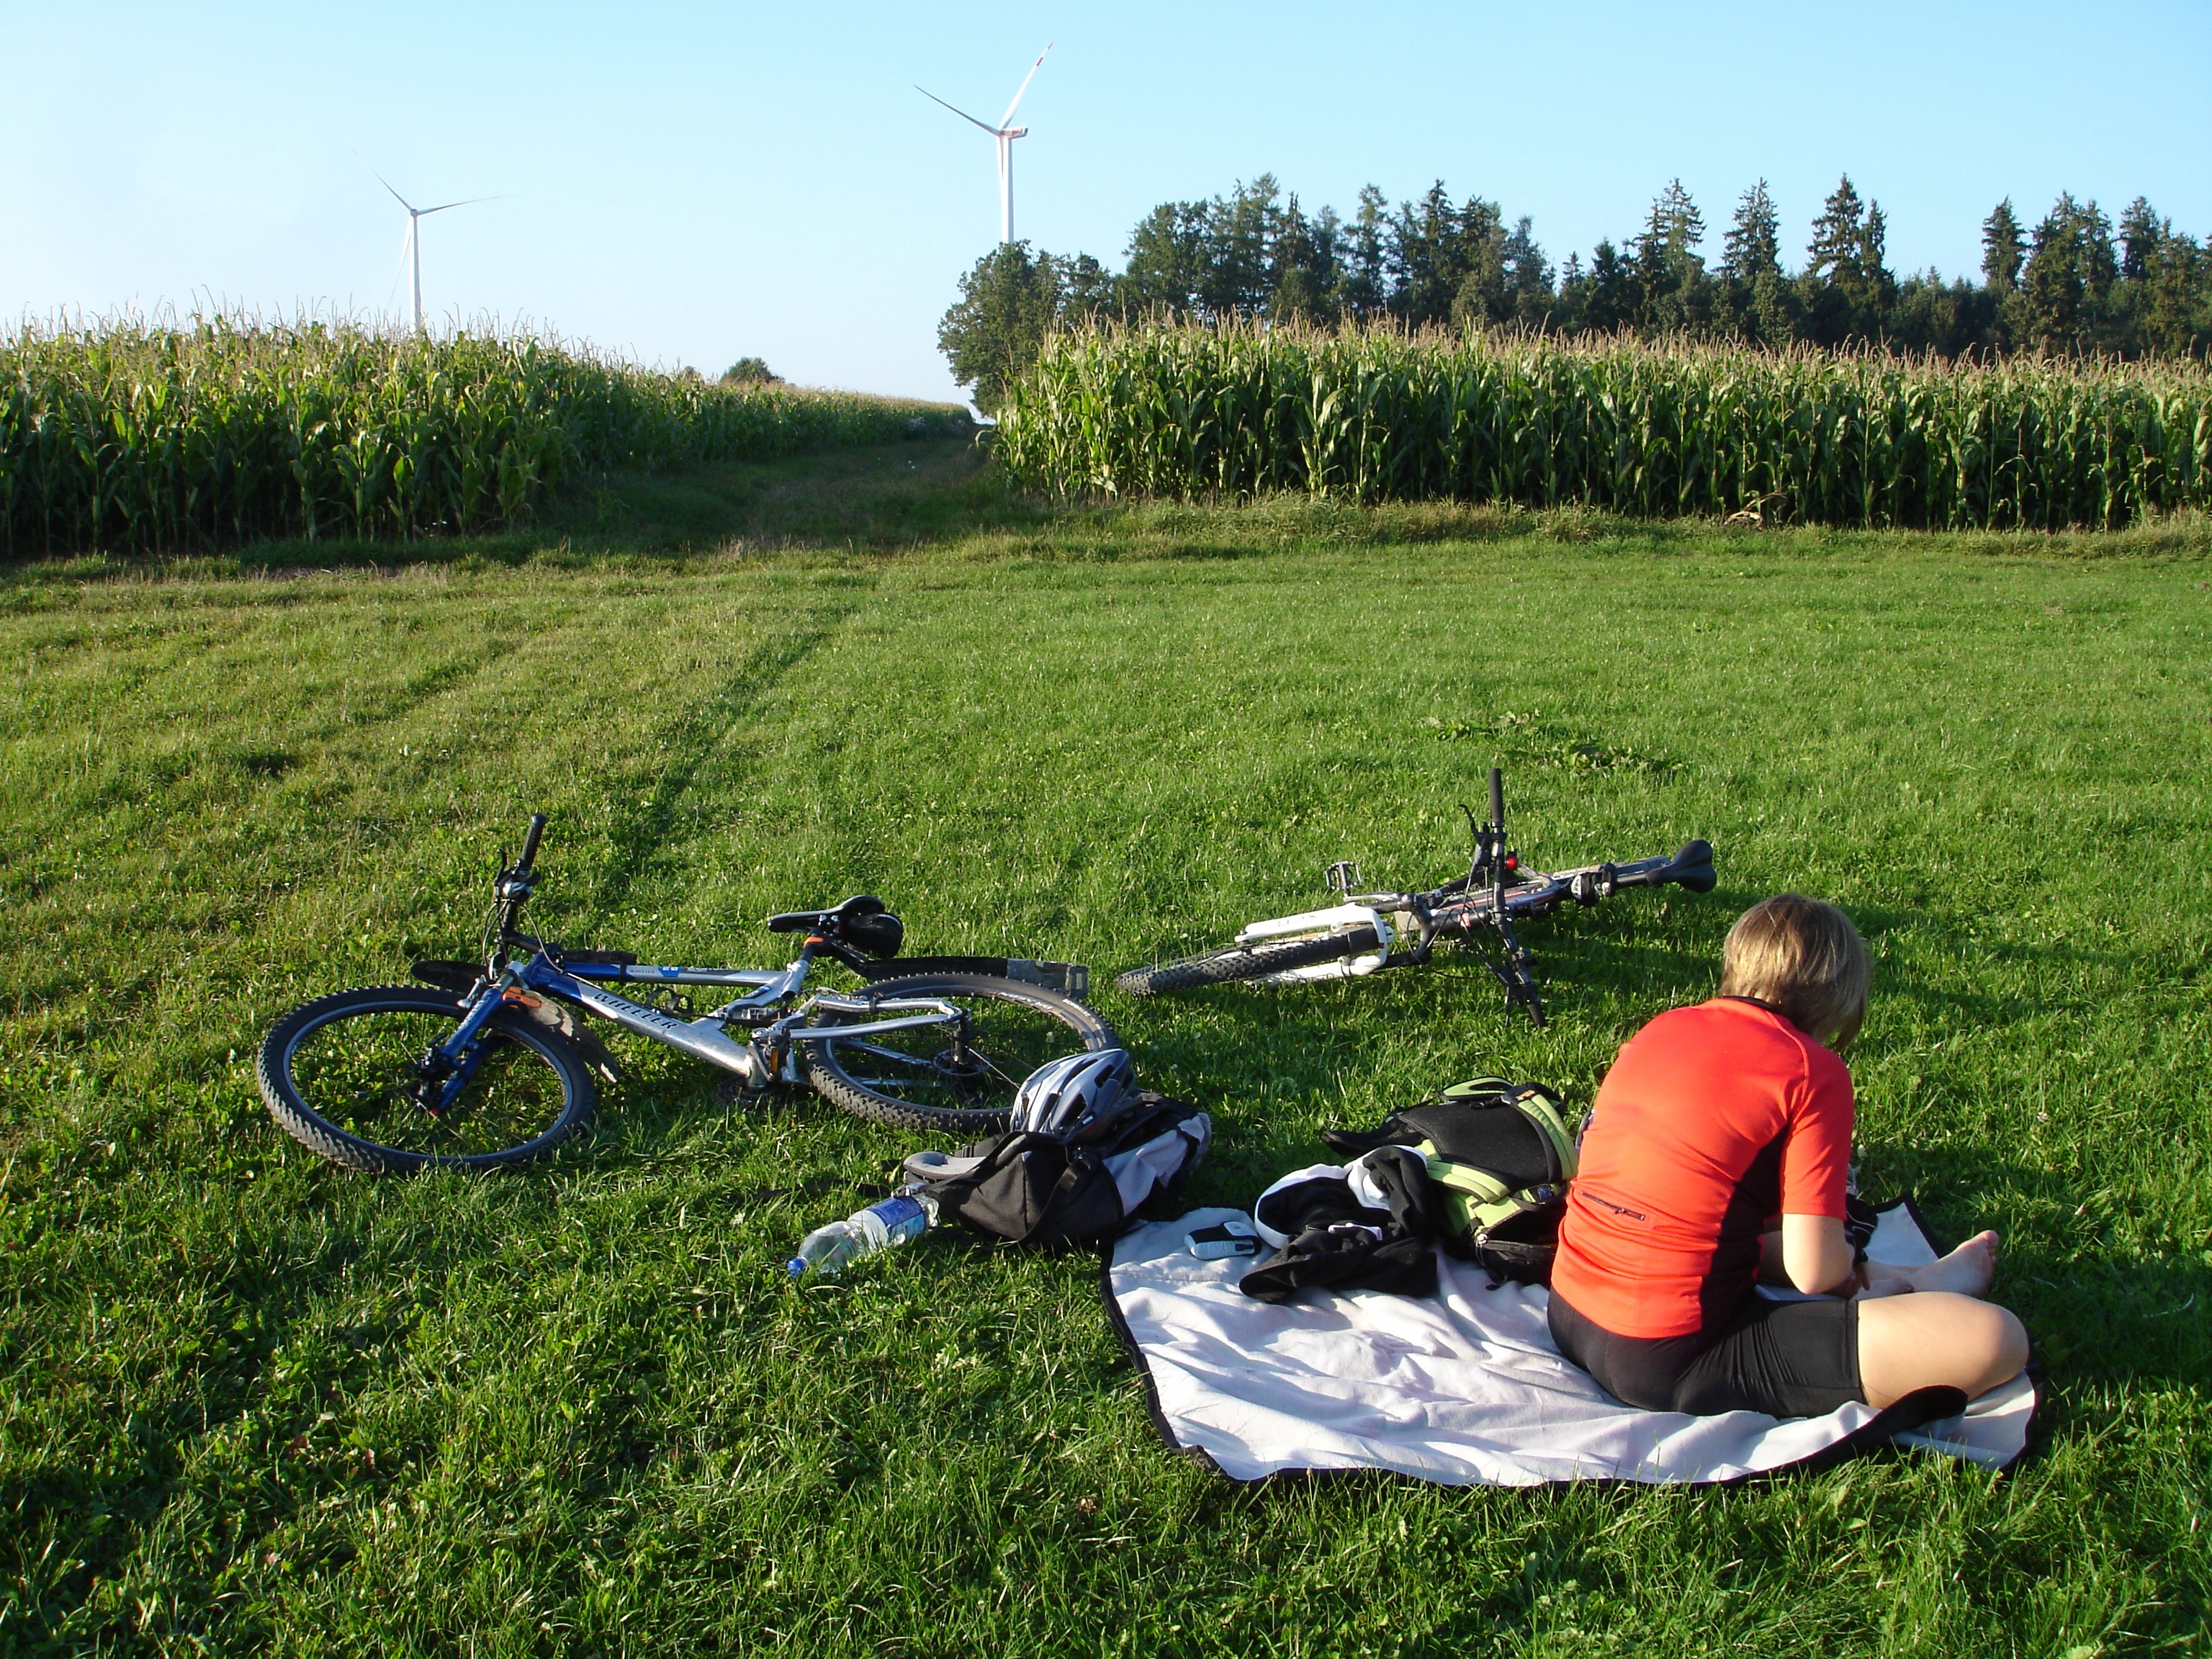
grass, field, lawn, meadow, wind, bicycle, vehicle, rest, mountain bike, sit, break, more, recovery, bicycle trip, mountain bikes